Jorge Cordero (musician)

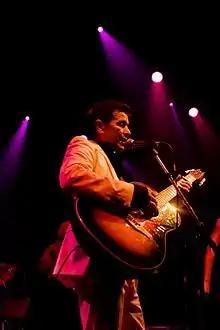
Cordero with his guitar

Jorge Luis Jomarron Cordero (born, May 12, 1952) is a Cuban singer, guitarist and percussionist, known by his artistic name of Jorge Cordero.